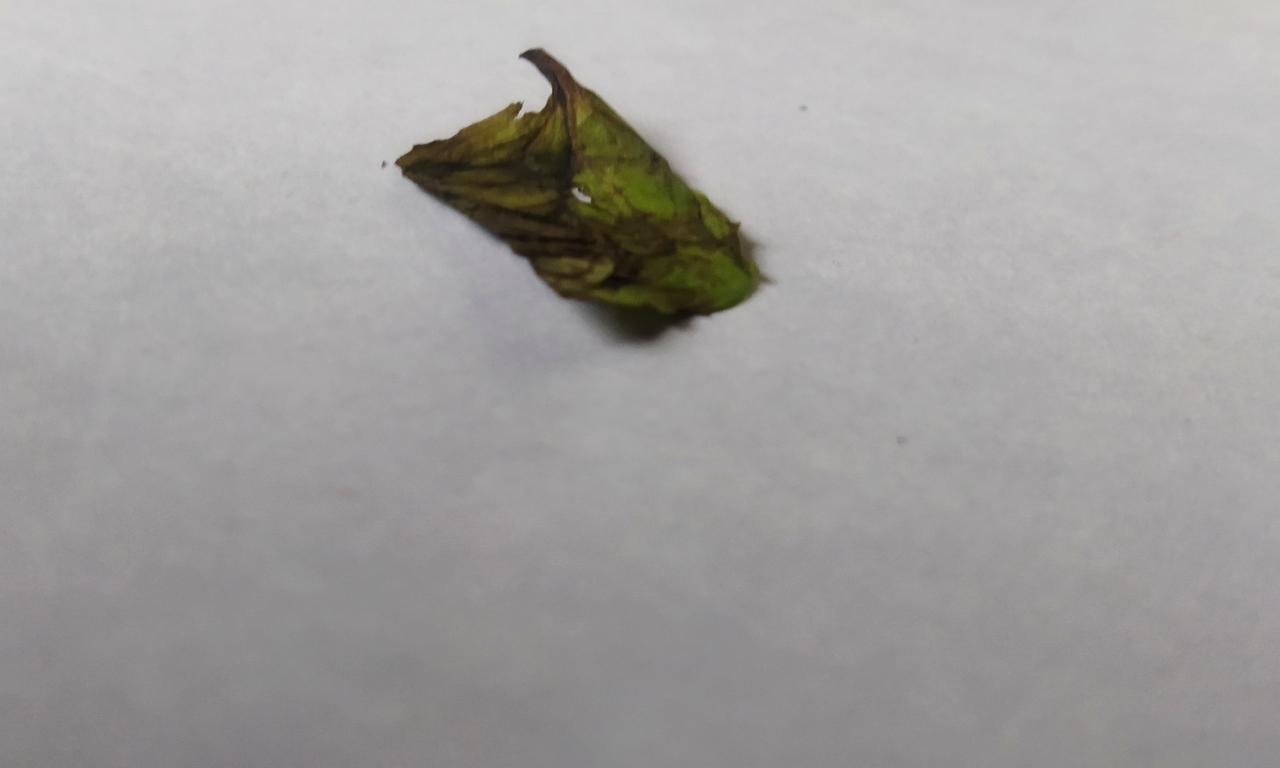
Label: Spoiled